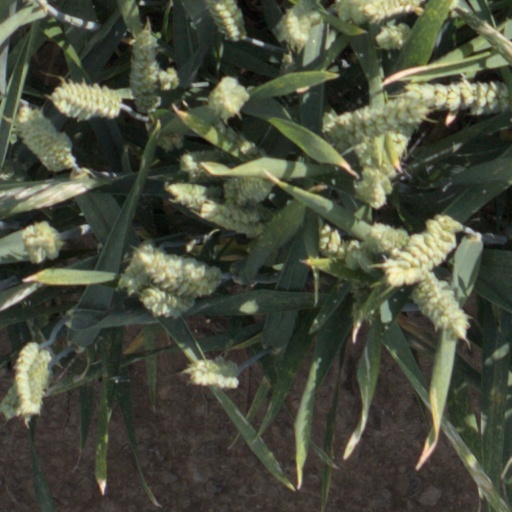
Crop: wheat